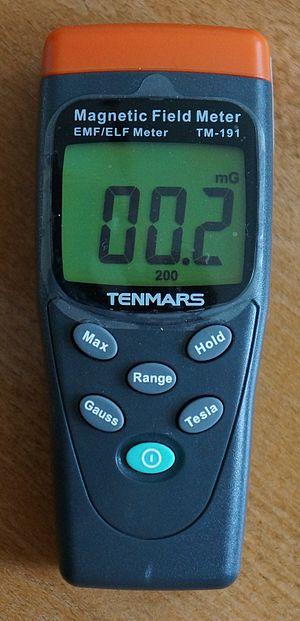
L'archéologie numérique, parfois appelée cyber-archéologie, archéologie informatique ou encore archéologie virtuelle, est un domaine de l'archéologie qui fait appel à la modélisation 3D combinée à des technologies de numérisation sur le terrain telle la photogrammétrie numérique. La numérisation in situ fait appel à des appareils tels que les lidars basés sur la télémètrie laser. Ces technologies offrent de multiples avantages aux chercheurs. Ainsi les fouilles elles-mêmes peuvent être numérisées leur permettant de revoir à tout moment l'état des lieux à l’un des moments choisi de l’excavation. La numérisation des sites peut s'avérer être aussi un des moyens de sauvegarde du patrimoine archéologique.